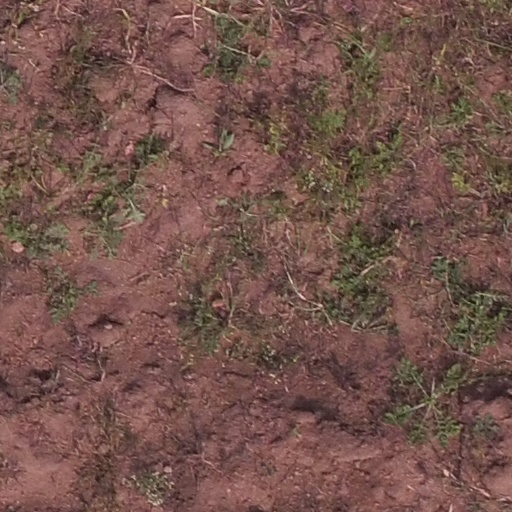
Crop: maize; corn